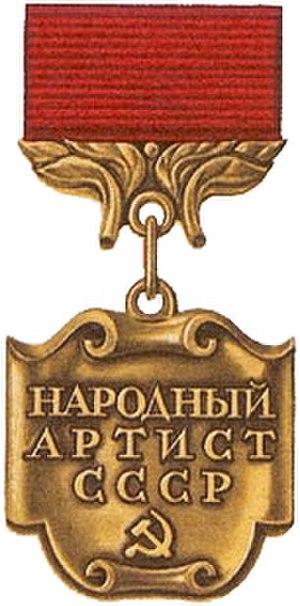
Artiste du peuple de l'URSS, quelquefois traduit par artiste national de l'URSS ou artiste du peuple de l'Union soviétique, est un titre honorifique décerné aux personnes du domaine de la culture ayant fait un apport remarquable au développement du théâtre, du cinéma ou de la musique en Union soviétique.
Irakli Louarsabovitch Andronikov, né le 15 septembre 1908 à Saint-Pétersbourg et mort le 11 juin 1990 à Moscou, est un écrivain, critique littéraire, présentateur de télévision et lecteur russe. Lauréat du Prix Lénine, du Prix de l'État d'URSS, Artiste du peuple de l'URSS.
Les décorations dans cette liste sont des décorations de l'ex-Union Soviétique décernées pour reconnaître des réalisations militaires et civiles. Certaines de ces récompenses ont été abolies suite à la dissolution de l'Union soviétique, alors que d'autres sont conservées par la Fédération de Russie à partir de 1991 et furent simplement retravaillées afin d'abroger les signes communistes.